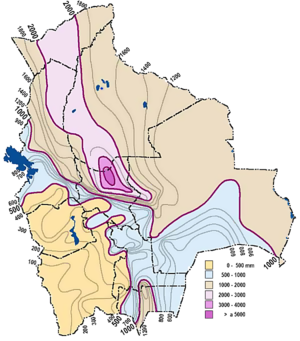
Bolivia / Geografi / Klima
Årsnedbør i Bolivia.
Bolivia, officielt Den Flernationale Stat Bolivia, er en indlandsstat i det vestlige Sydamerika. Hovedstaden er Sucre, mens La Paz er regeringsby og landets finansielle centrum. Bolivias største by og industrielle centrum er Santa Cruz de la Sierra, der ligger i den lavtliggende østbolivianske region Llanos Orientales.